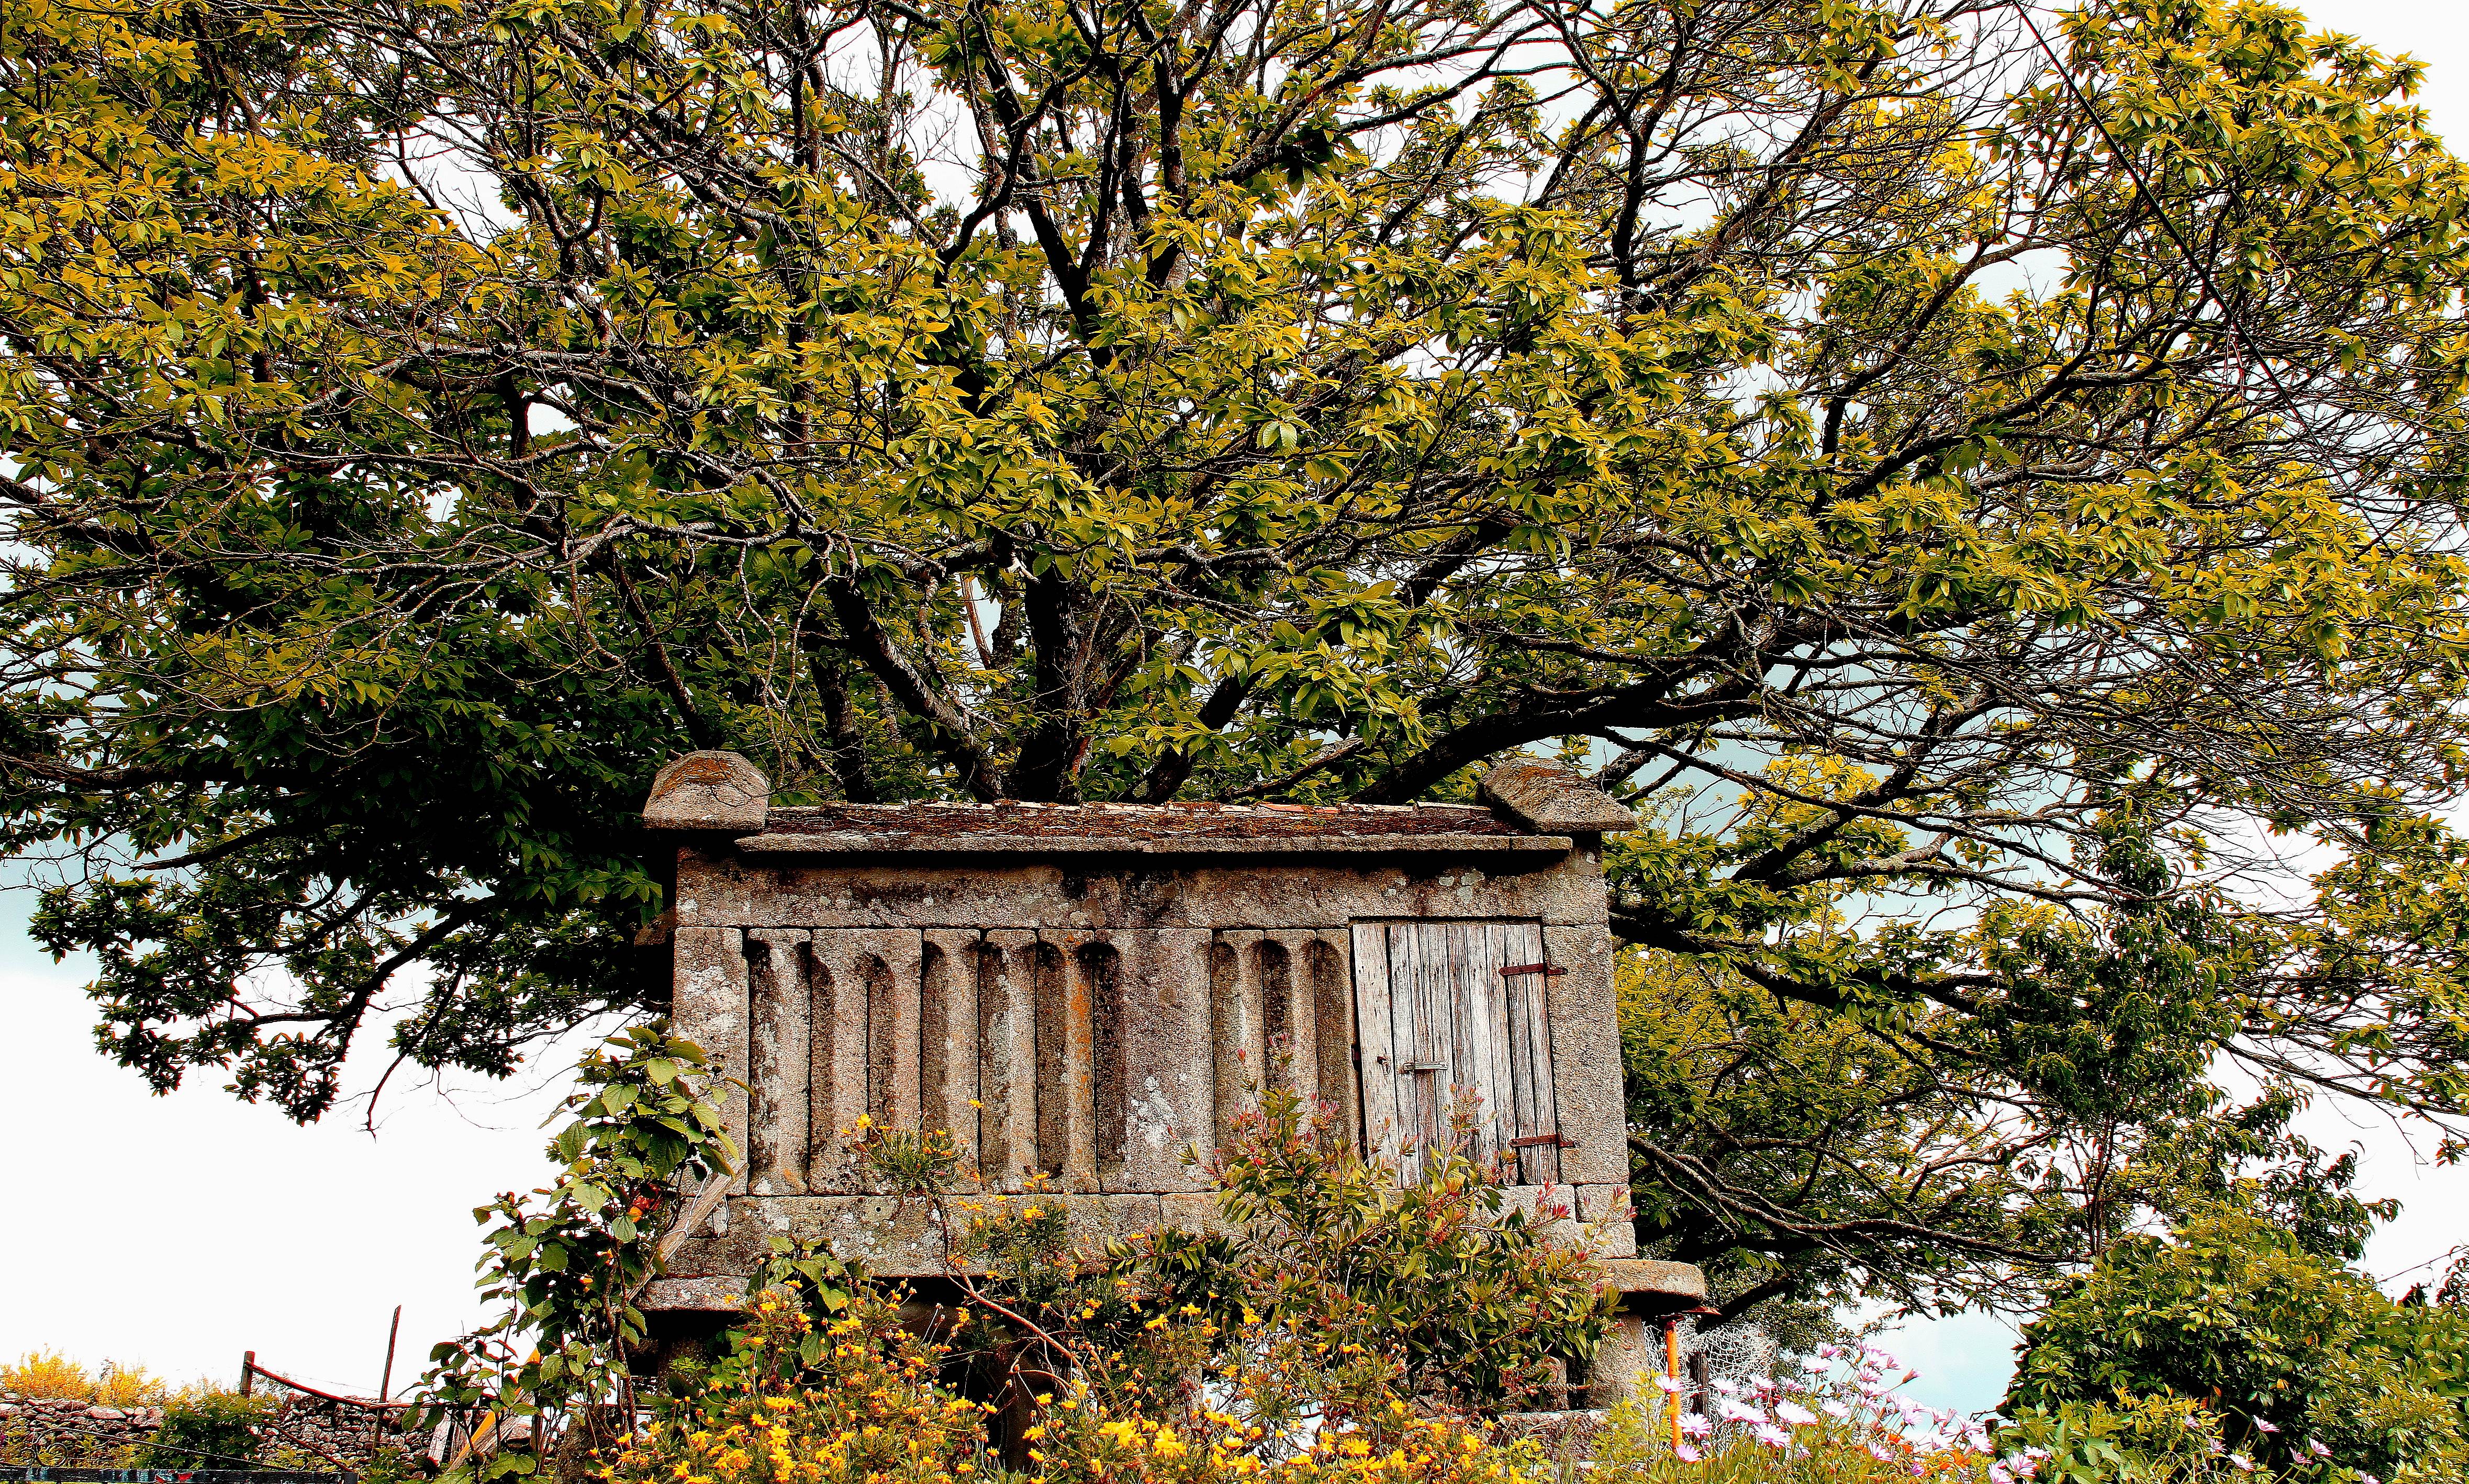
tree, plant, leaf, flower, autumn, botany, garden, temple, lama, shrine, horreo, estate, ggl1, canoneos500d, ruralgalicia, fornelosdemontes, woody plant